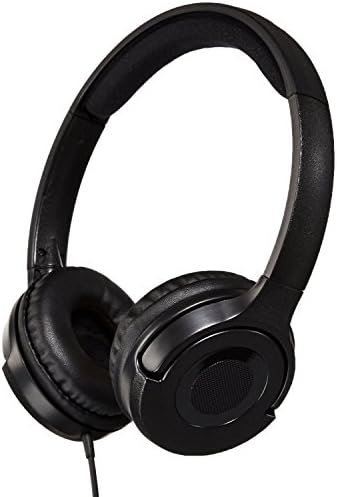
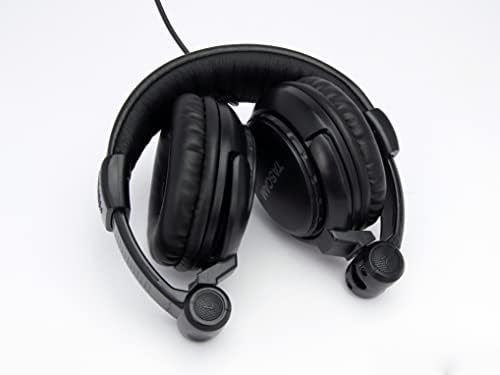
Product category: headphones
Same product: no